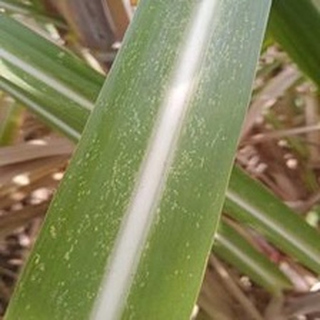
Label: sugarcane_mosaic